EB Games Expo

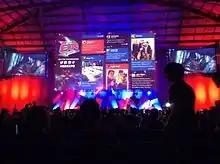
The "EB Arena", the presentation stage, pictured during the 2013 EB Games Expo

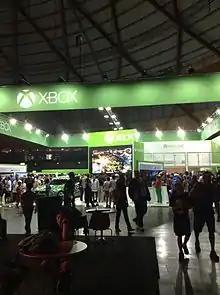
A view of the Xbox pavilion at the 2013 EB Games Expo

EB Games Expo 2013 was held at the Sydney Showground from 4–6 October. The expo was attended by over 38,000 people.